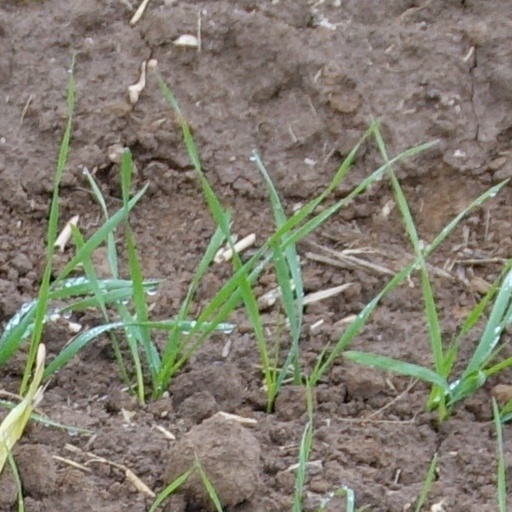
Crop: wheat